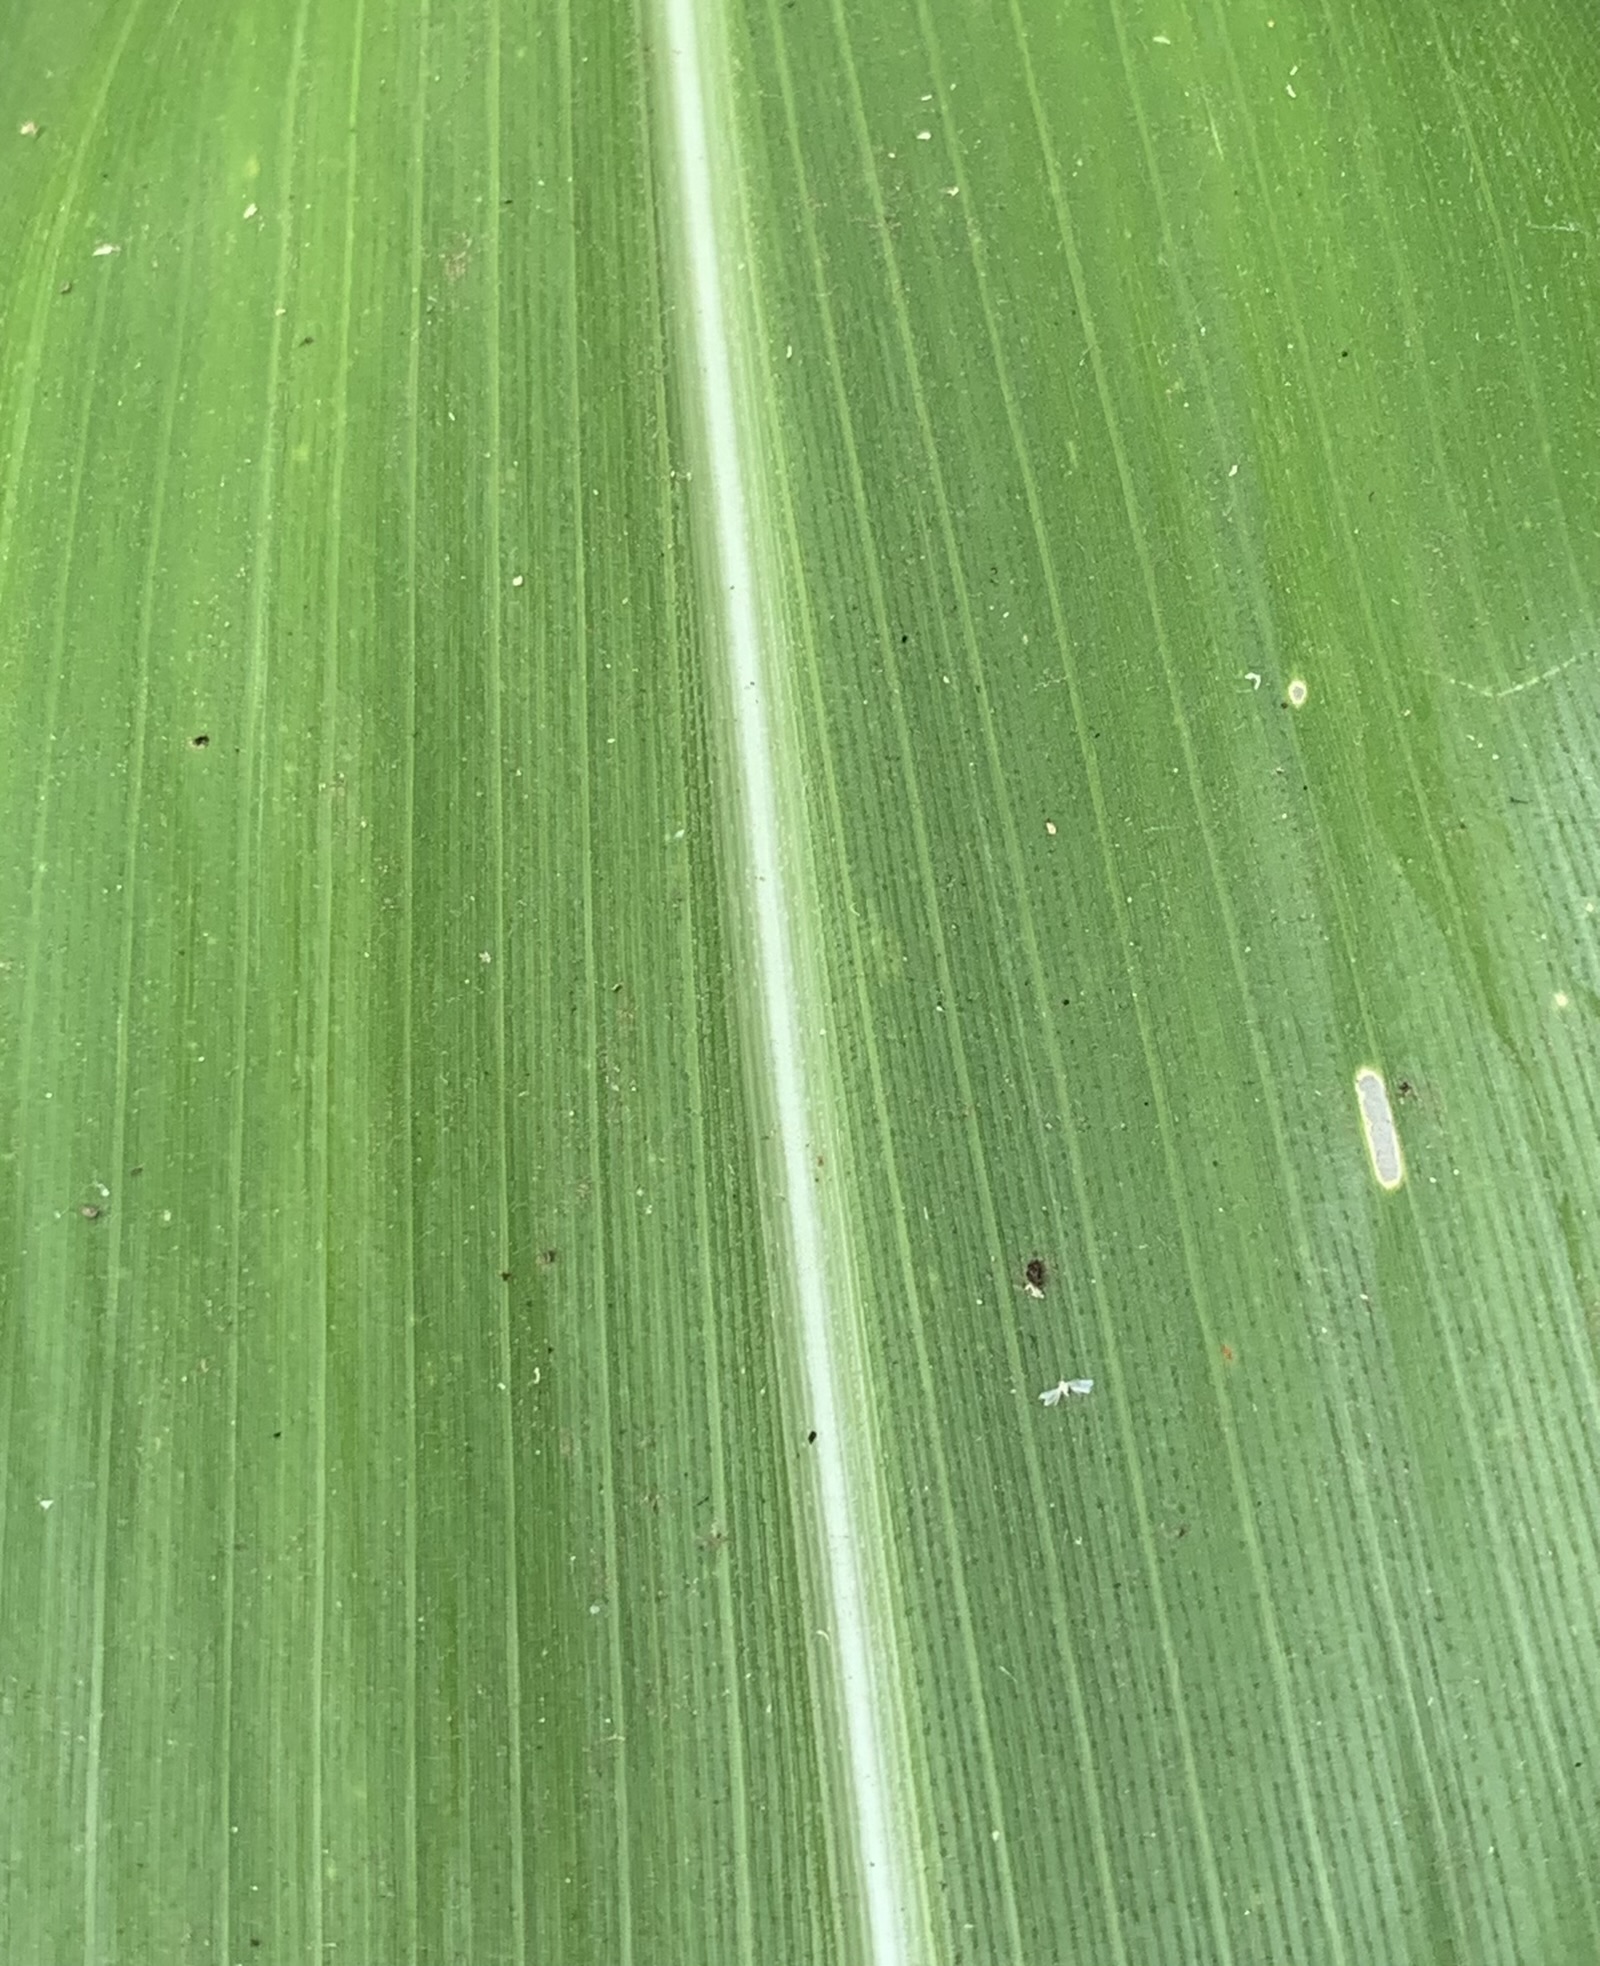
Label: Healthy